Loyola F.C.

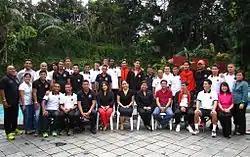
Members and officials of the Loyola Meralco Sparks squad that competed at the 2013 Singapore Cup.

In the 2013 season, the club qualified for the 2013 PFF National Men's Club Championship alongside other UFL clubs. The club played against Flame United FC in the knock-out stage. However, they were eliminated by fellow Division 1 UFL side Kaya in the quarterfinals. They've played with Harimau Muda B in the 2013 Singapore Cup opening match which ended in favor of the club. However, they only reach the quarterfinal round when they bowed out to Tanjong Pagar United in a 5–4 aggregate.